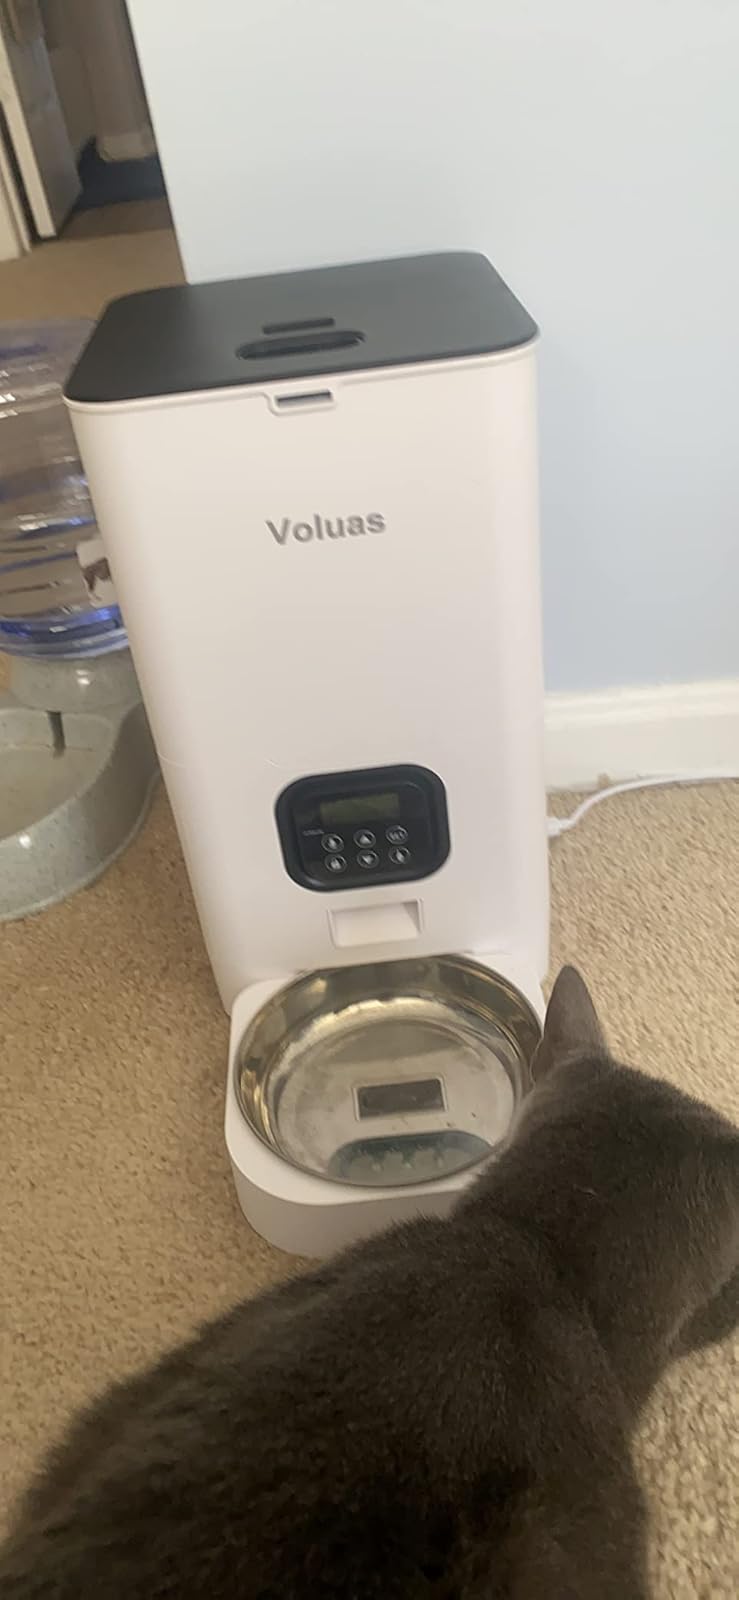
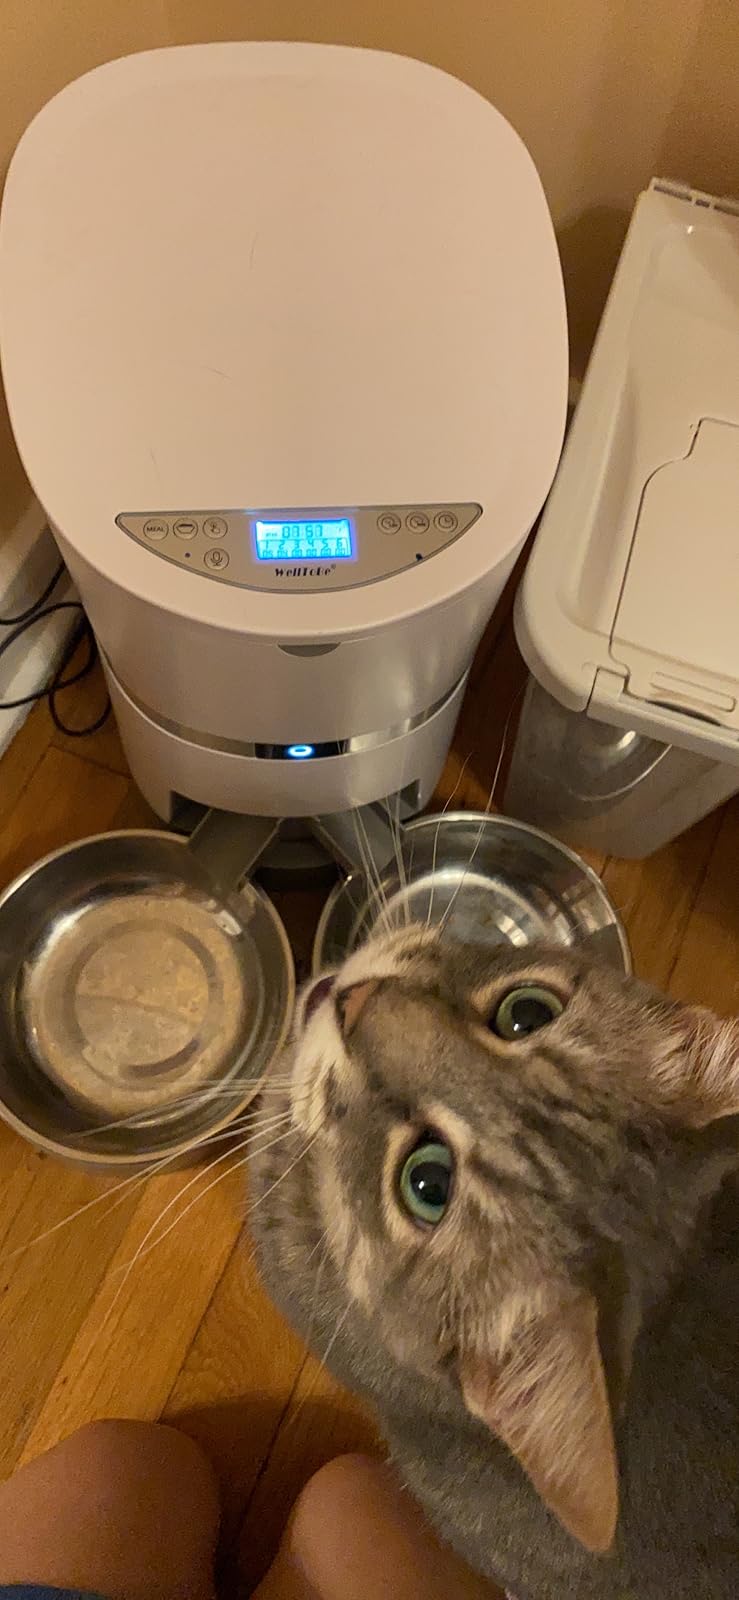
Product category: items_feeder
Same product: no